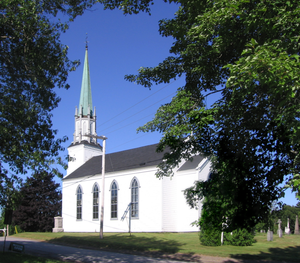
Église et presbytère anglicans les plus anciens encore debout du Nouveau-Brunswick
Cet article recense les lieux patrimoniaux du comté de Kings inscrit au répertoire des lieux patrimoniaux du Canada, qu'ils soient de niveau provincial, fédéral ou municipal.